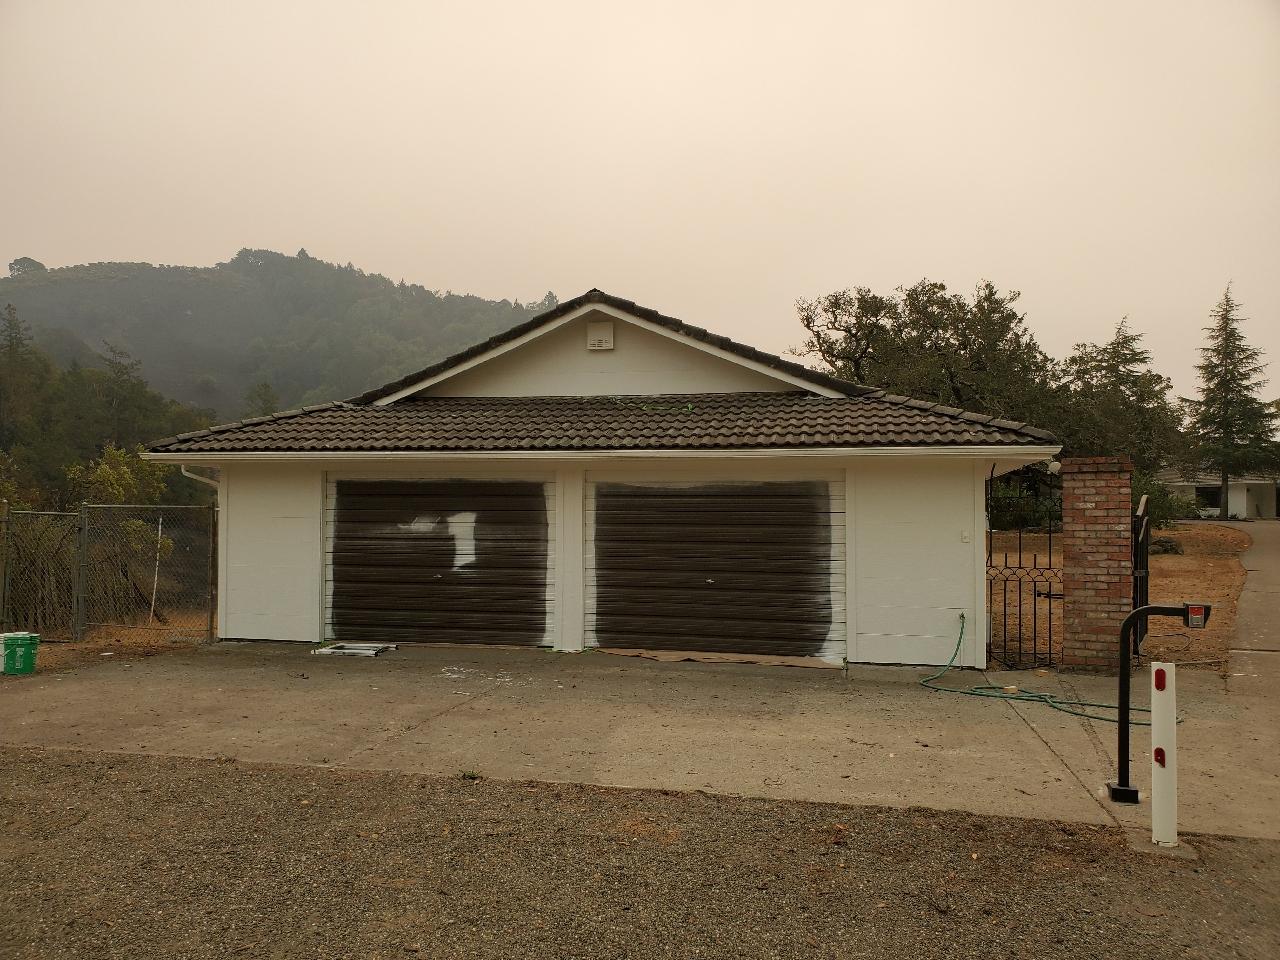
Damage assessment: no_damage